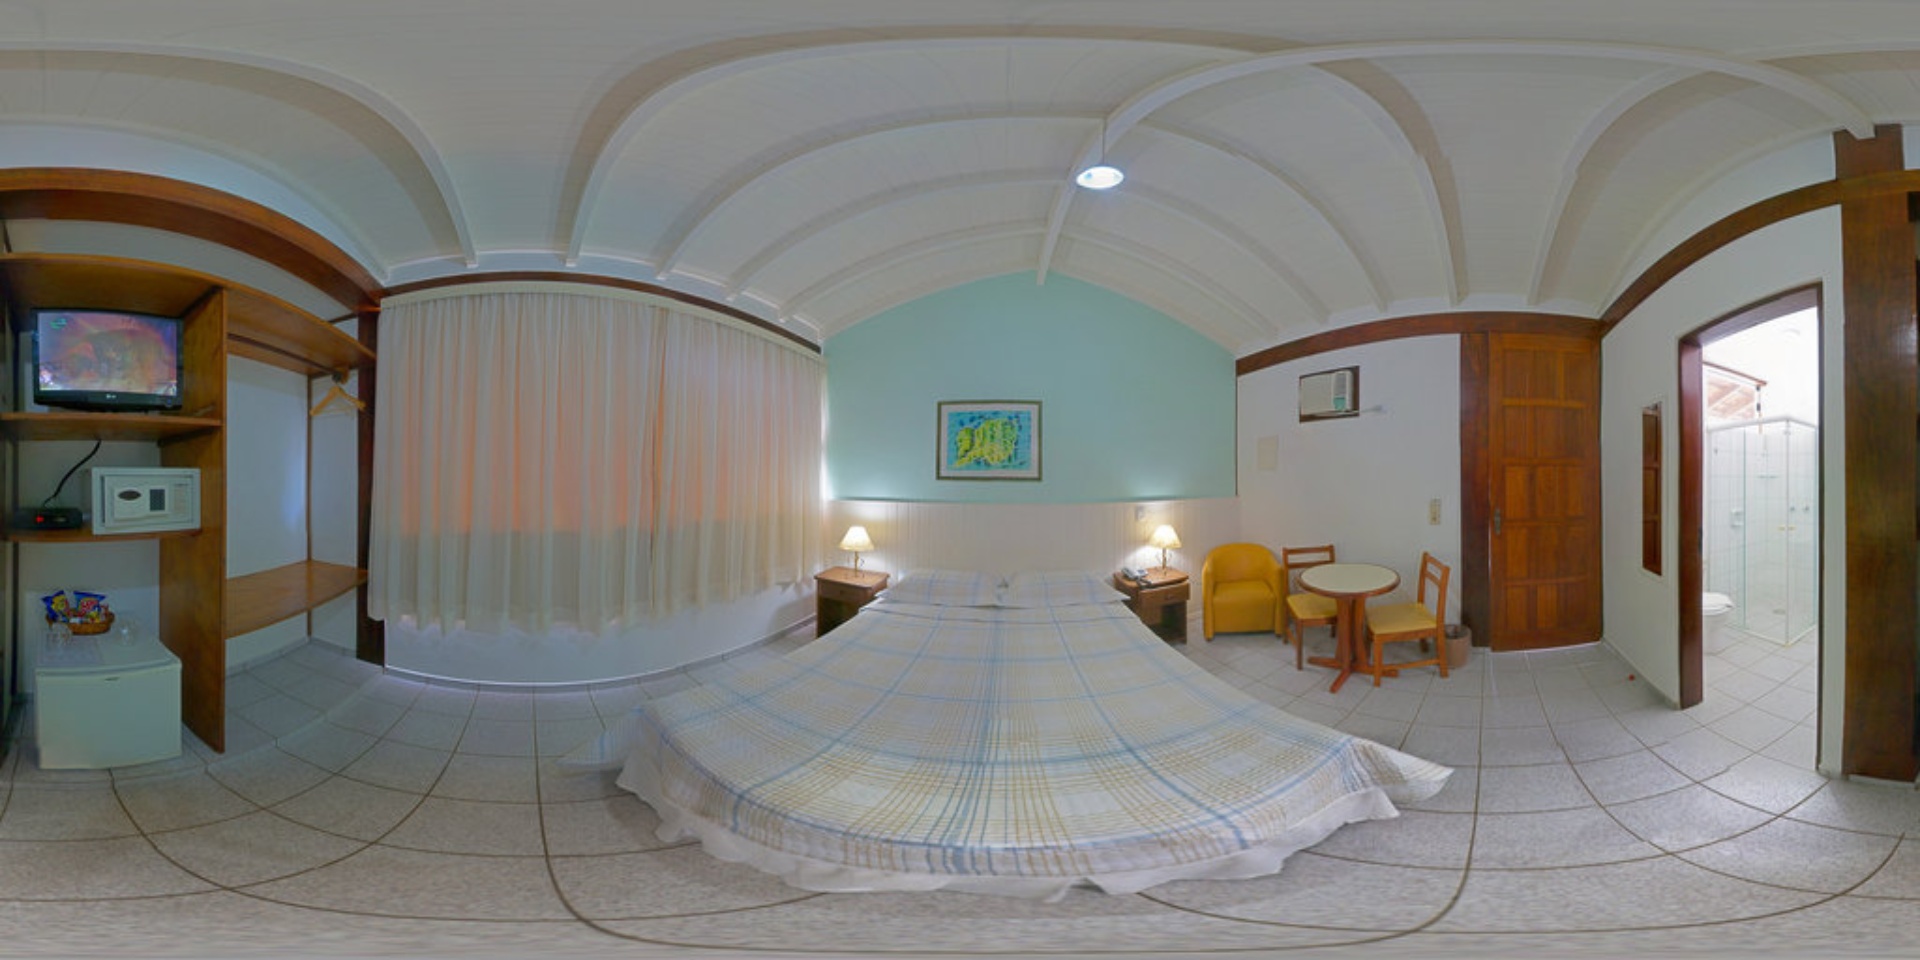
Referred object: the round side table by the yellow armchair

Referred object: the yellow armchair